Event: Nepal Earthquake
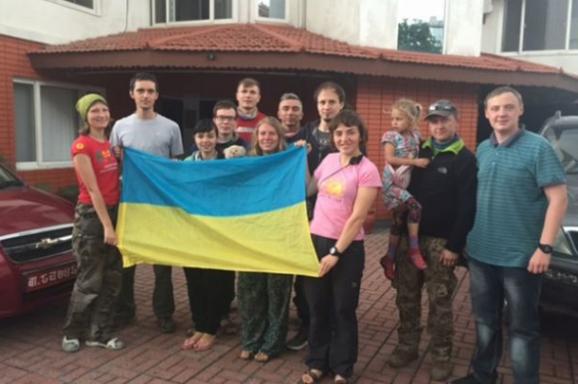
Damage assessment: no_damage